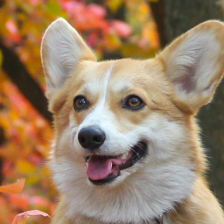
Label: animals